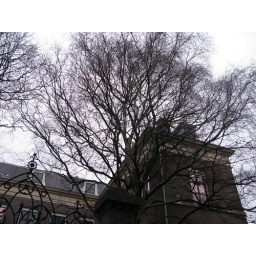
A tree and a building in Haarlem